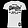
Label: T - shirt / top